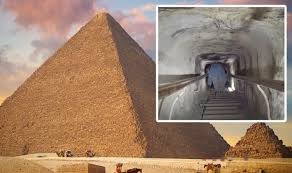
Landmark: Pyramids of Giza